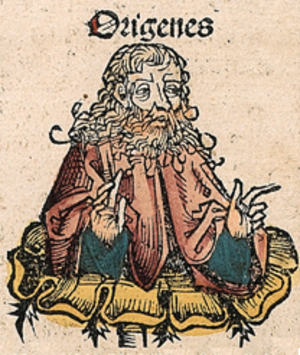
Les elkasaïtes, elcésaïtes, helcésaïtes ou elcésaïens sont les membres d'un mouvement religieux judéo-chrétien baptiste syncrétique de tendance gnostique qui relève aussi bien du judaïsme en général que, par certains aspects, du judaïsme nazôréen. Ce mouvement est documenté de manière indirecte à partir du IIIᵉ siècle et ce jusqu'au Xᵉ siècle, mais le caractère indirect, partial et parcellaire des sources rend difficile son approche.